François Fillon

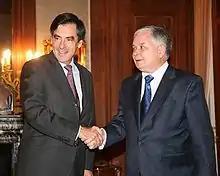
Fillon with Polish President Lech Kaczyński, October 2007

Fillon has been described as economically liberal and fiscally conservative. For many observers, he is more liberal than his mentor Philippe Séguin. A few months after taking office as prime minister, he declared that he was "at the head of a state that is bankrupt financially, [...] which for 15 years has been in chronic deficit, [...] that has not voted a balanced budget for 25 years." He then committed publicly to "bring the state budget to balance by the end of the five-year", and reiterated this promise in 2012 and proposed a referendum on registration of the fiscal golden rule in the Constitution. In defending a policy of controlling the deficit, Fillon is in favour of abolishing the wealth tax, which he considers one of the causes of the debt of France. According to him, this tax discourages foreign entrepreneurs. This tax would be offset by the creation of a top slice of income tax to 50%, which would be included in the CSG.